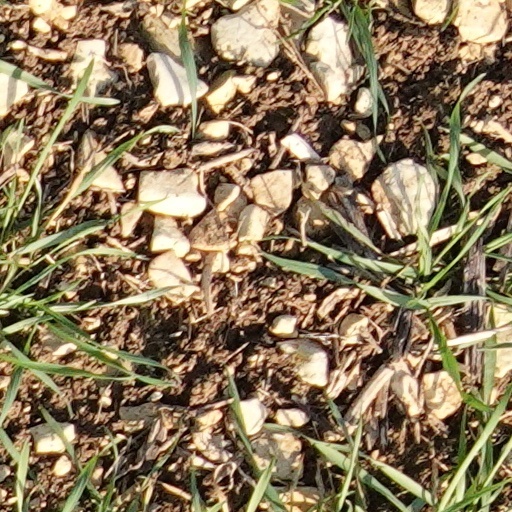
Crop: wheat